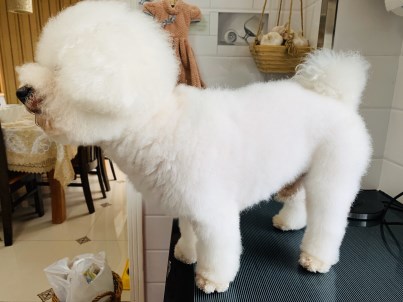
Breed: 3083-n000117-Bichon_Frise